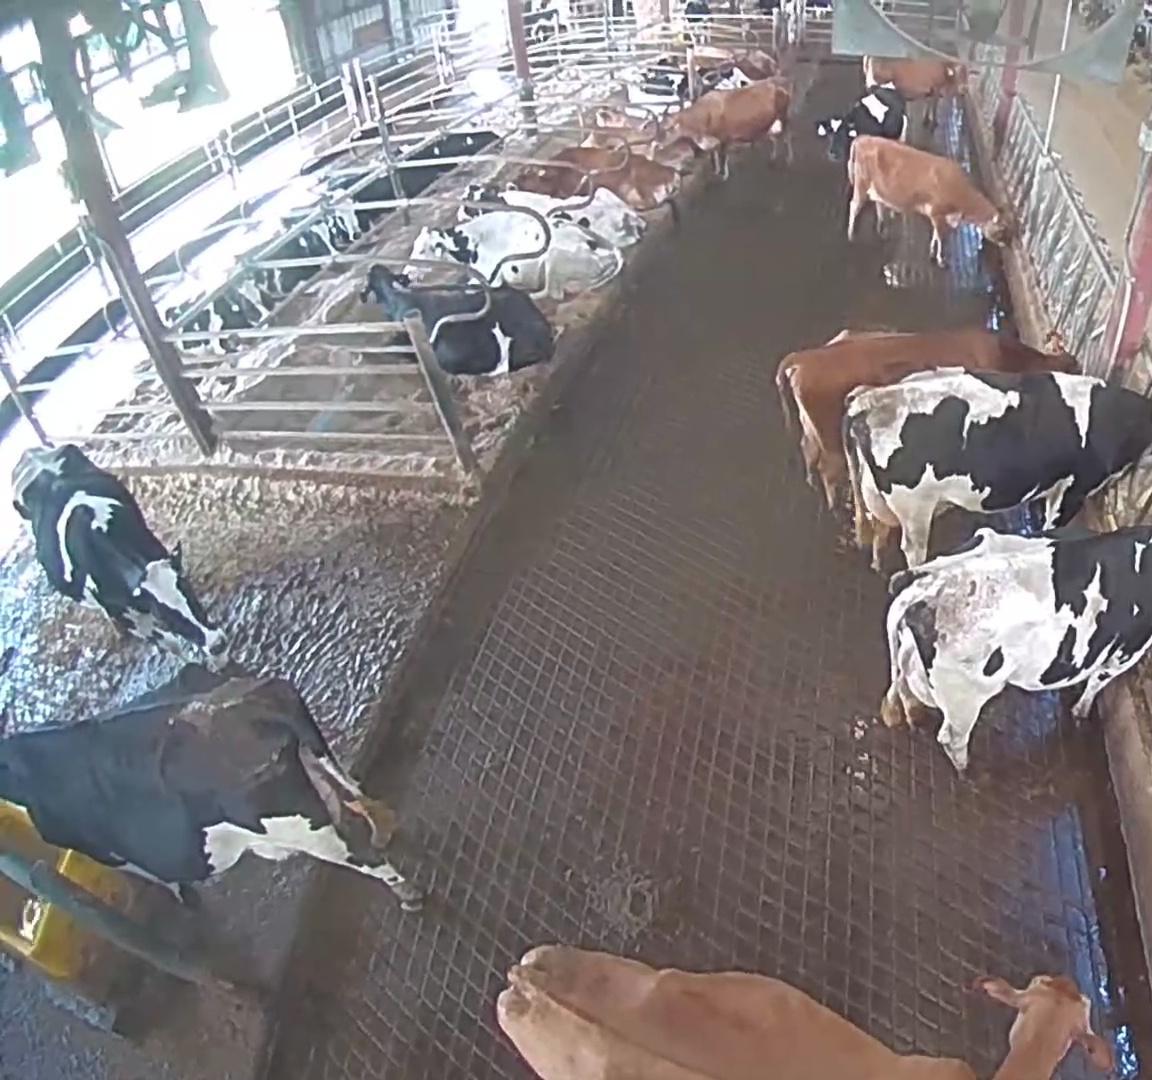
Number of cows: 19